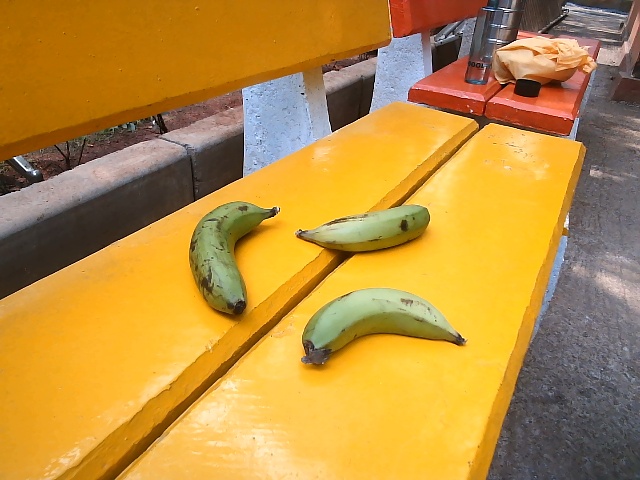
Label: Raw_Banana